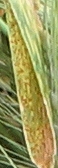
Label: Wheat___Brown_Rust